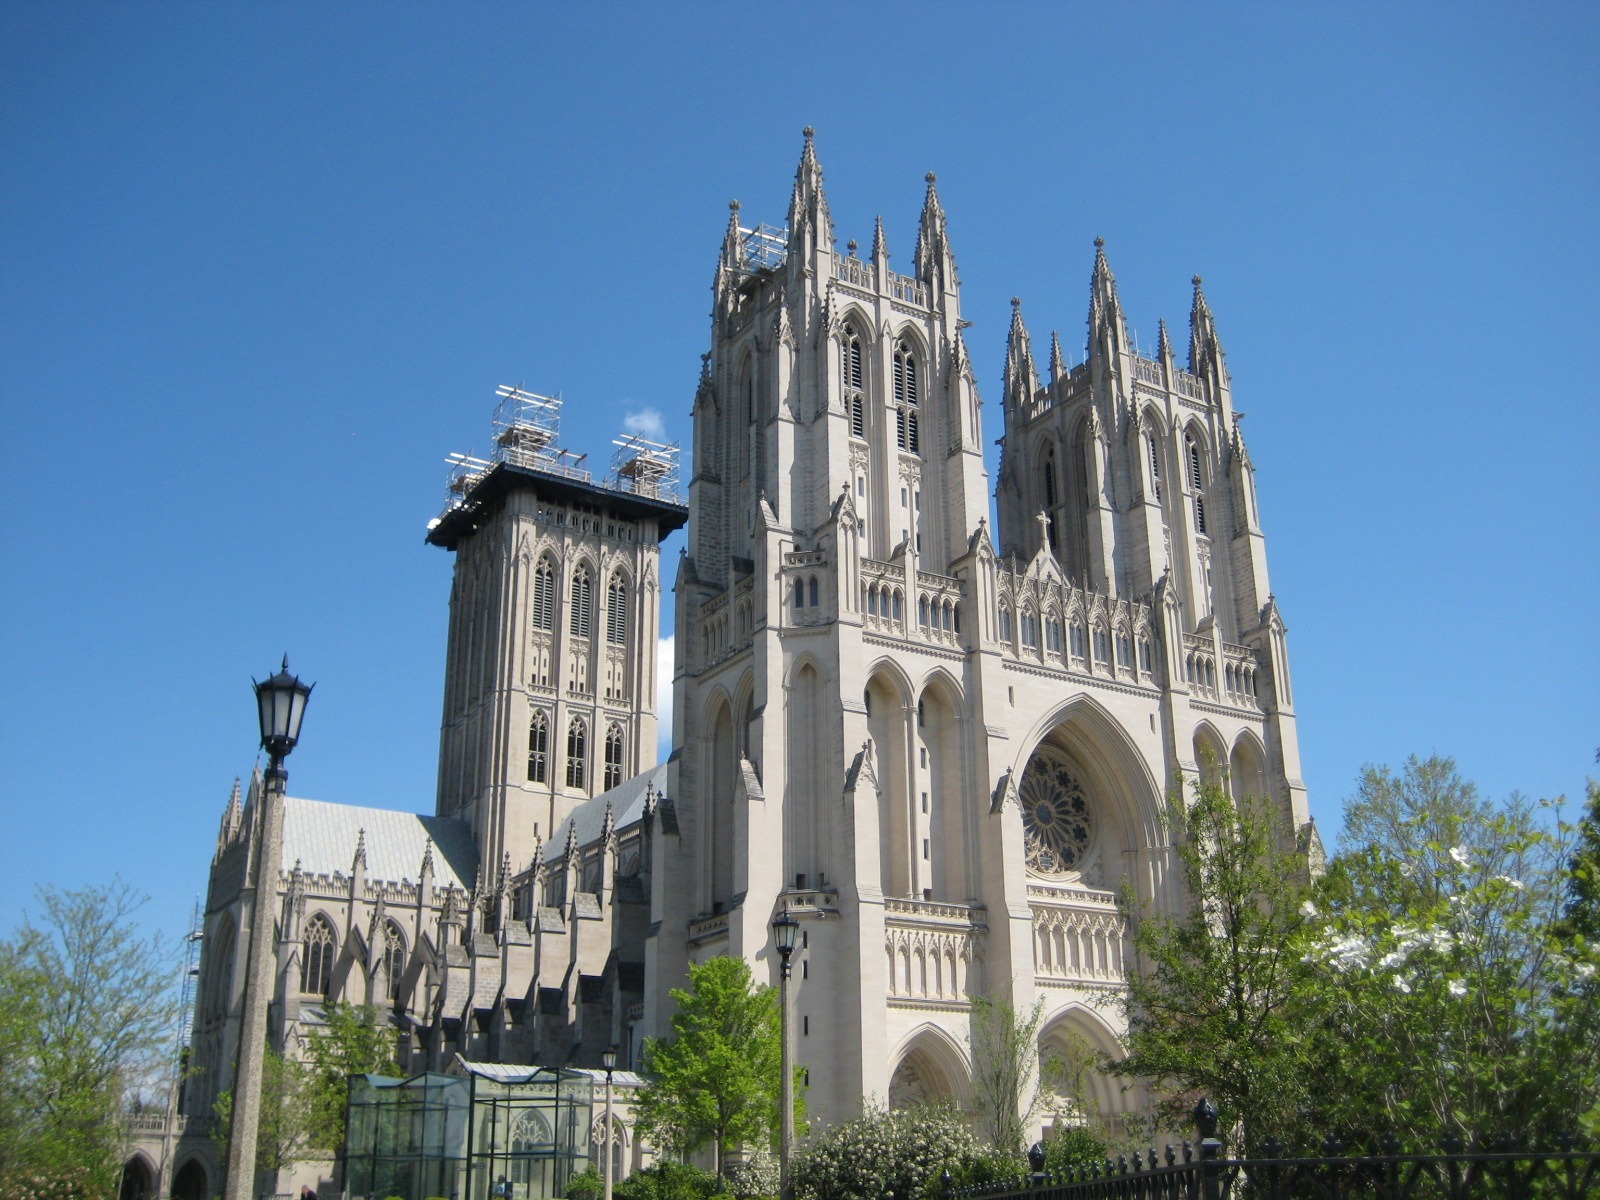
architecture, building, landmark, facade, church, cathedral, place of worship, spire, gothic architecture, tours, washington d c, historic site, washington national cathedral